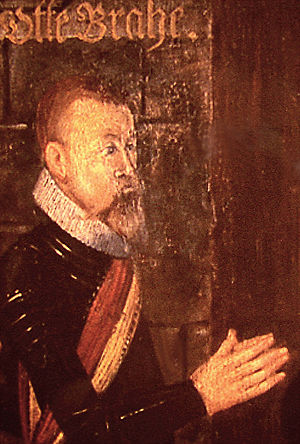
Otte Thygesen Brahe
Otte Thygesen Brahe var en skånsk adelsmand og dansk rigsråd. Han var søn af Thyge Axelsen Brahe og Sophie Rud.